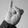
ASL letter: I